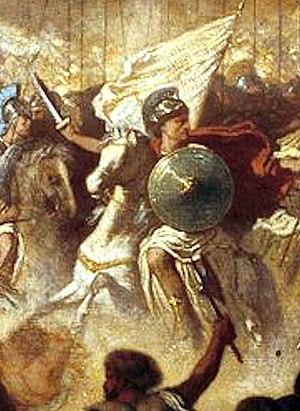
Cléarque, fils de Ramphios, est un général spartiate de la fin du Vᵉ siècle et du début du IVᵉ siècle av. J.-C.